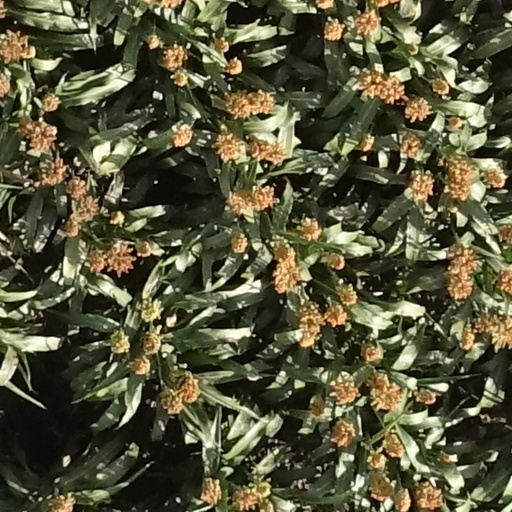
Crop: sorghum